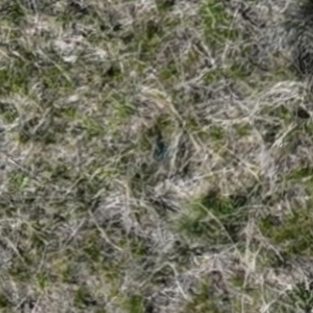
Month: may
Dye color: blue
Dye concentration: low